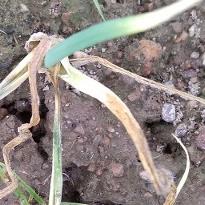
Crop: Onion
Condition: fusarium-d